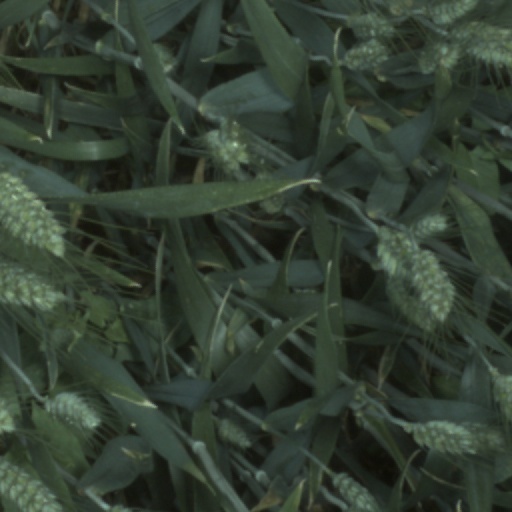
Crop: wheat